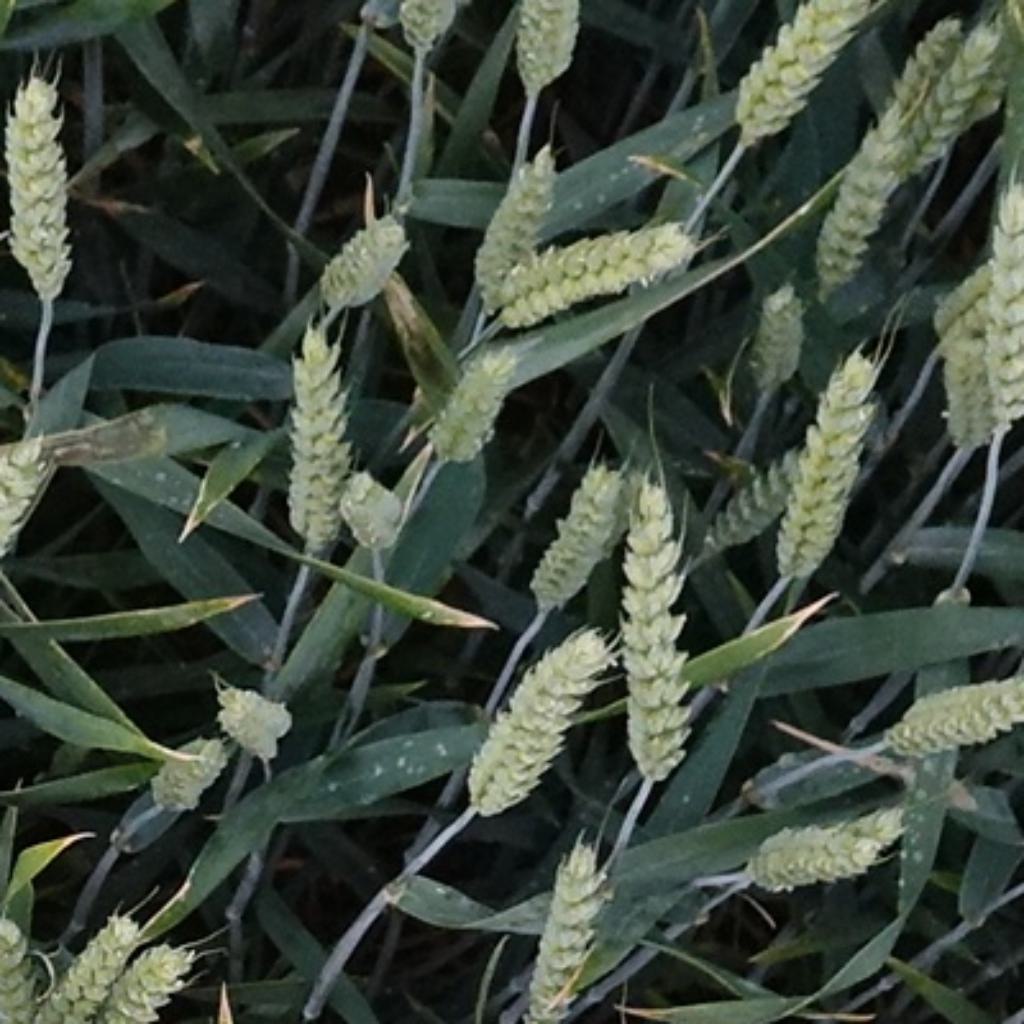
Country: France
Location: Toulouse
Wheat development stage: Filling - Ripening